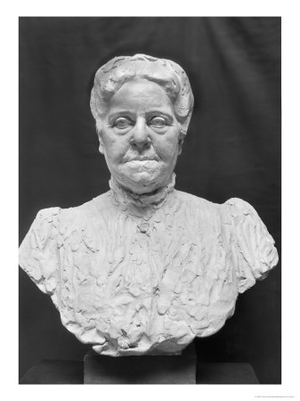
Buste de l'actrice Marie Laurent (1901), par Jules Dalou.
L’Orphelinat des Arts fut fondé par l’actrice Marie Laurent en 1880, dans le but de créer une maison d'éducation pour les enfants d'artistes dramatiques, peintres, sculpteurs, architectes, graveurs, musiciens, journalistes et gens de lettres, orphelins pour la plupart, sans distinction de religion, depuis l'âge de 4 ans à 18 ans accomplis. Il fut reconnu d'utilité publique en 1882.